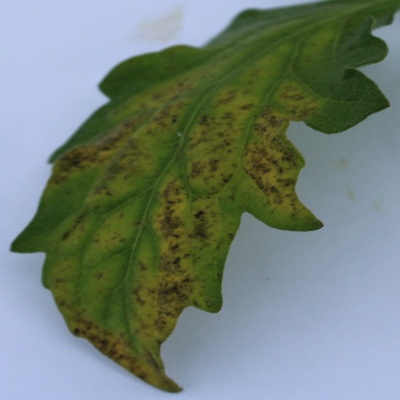
Crop: Tomato
Condition: septoria leaf spot